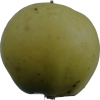
Label: Apple 13